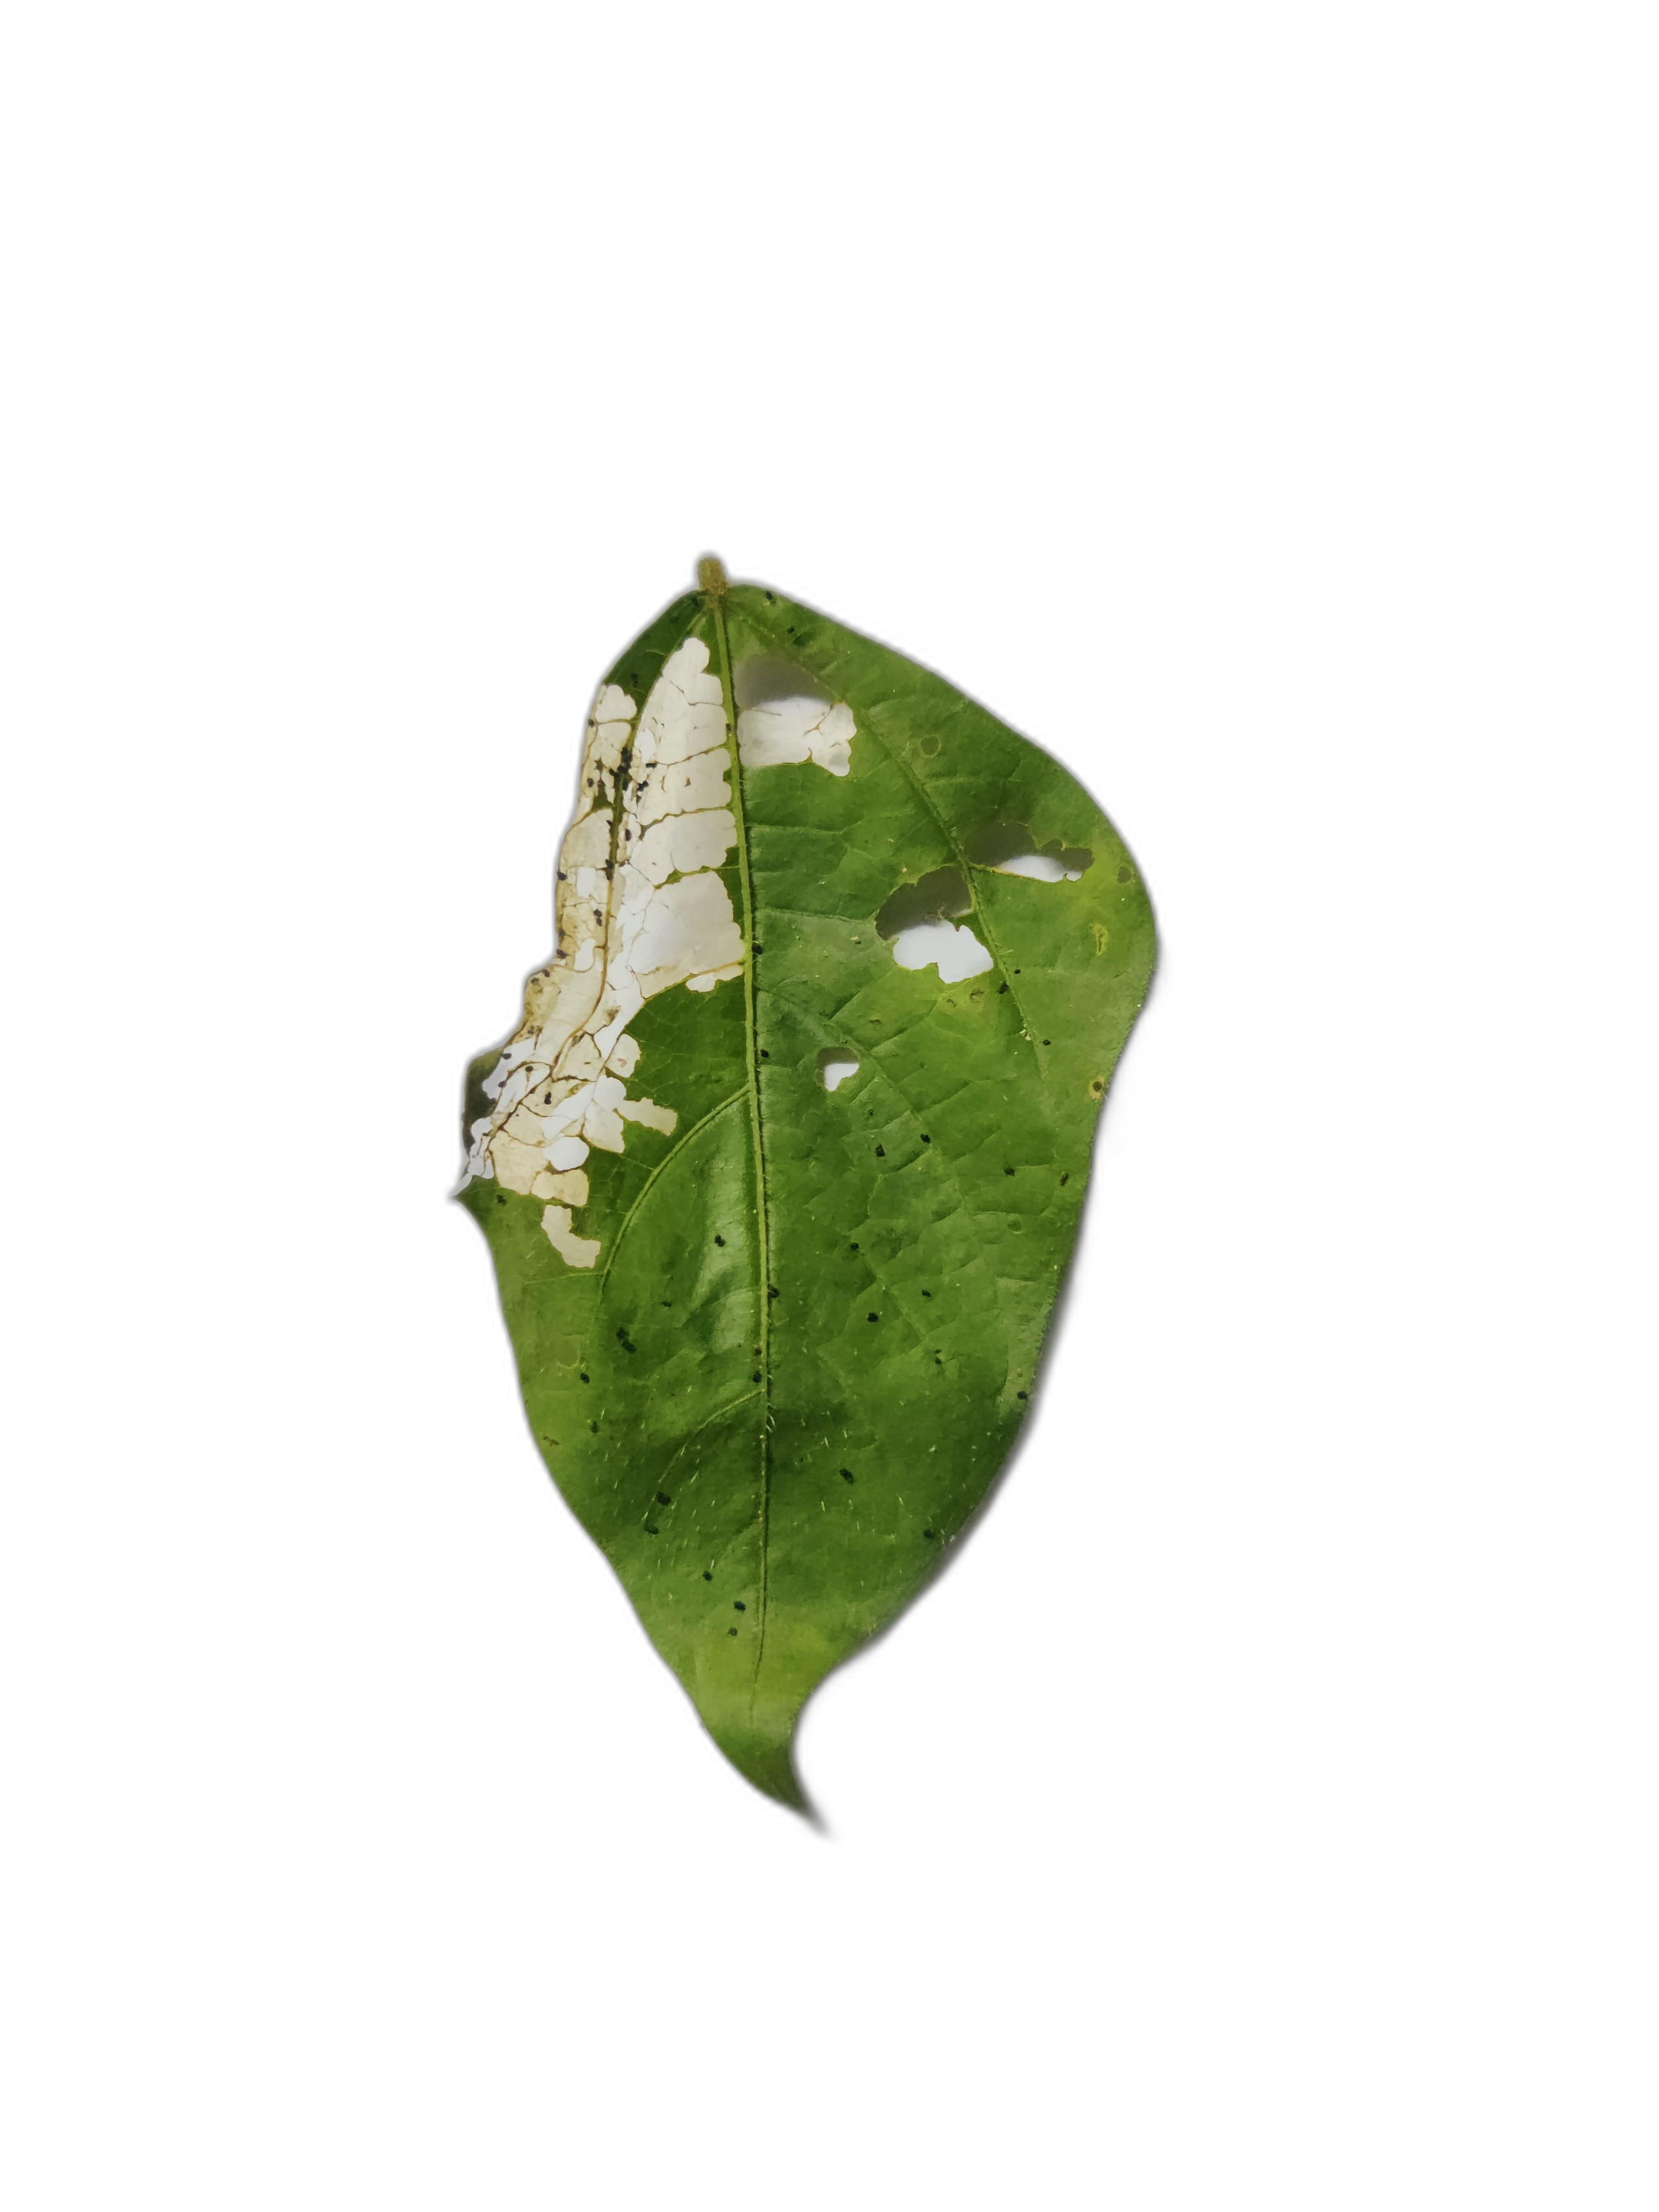
Label: Insect